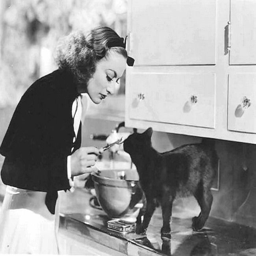
actor in the kitchen with her cat .